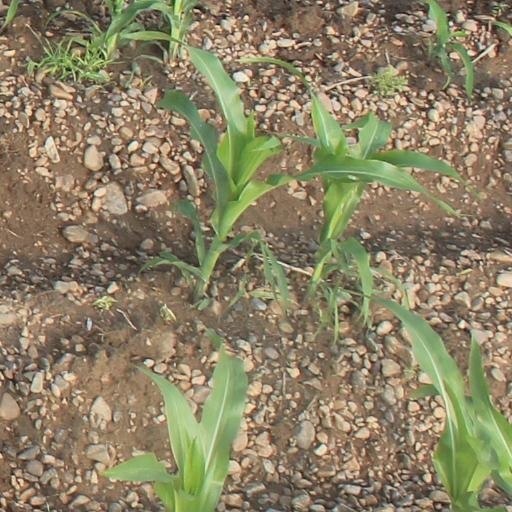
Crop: maize; corn